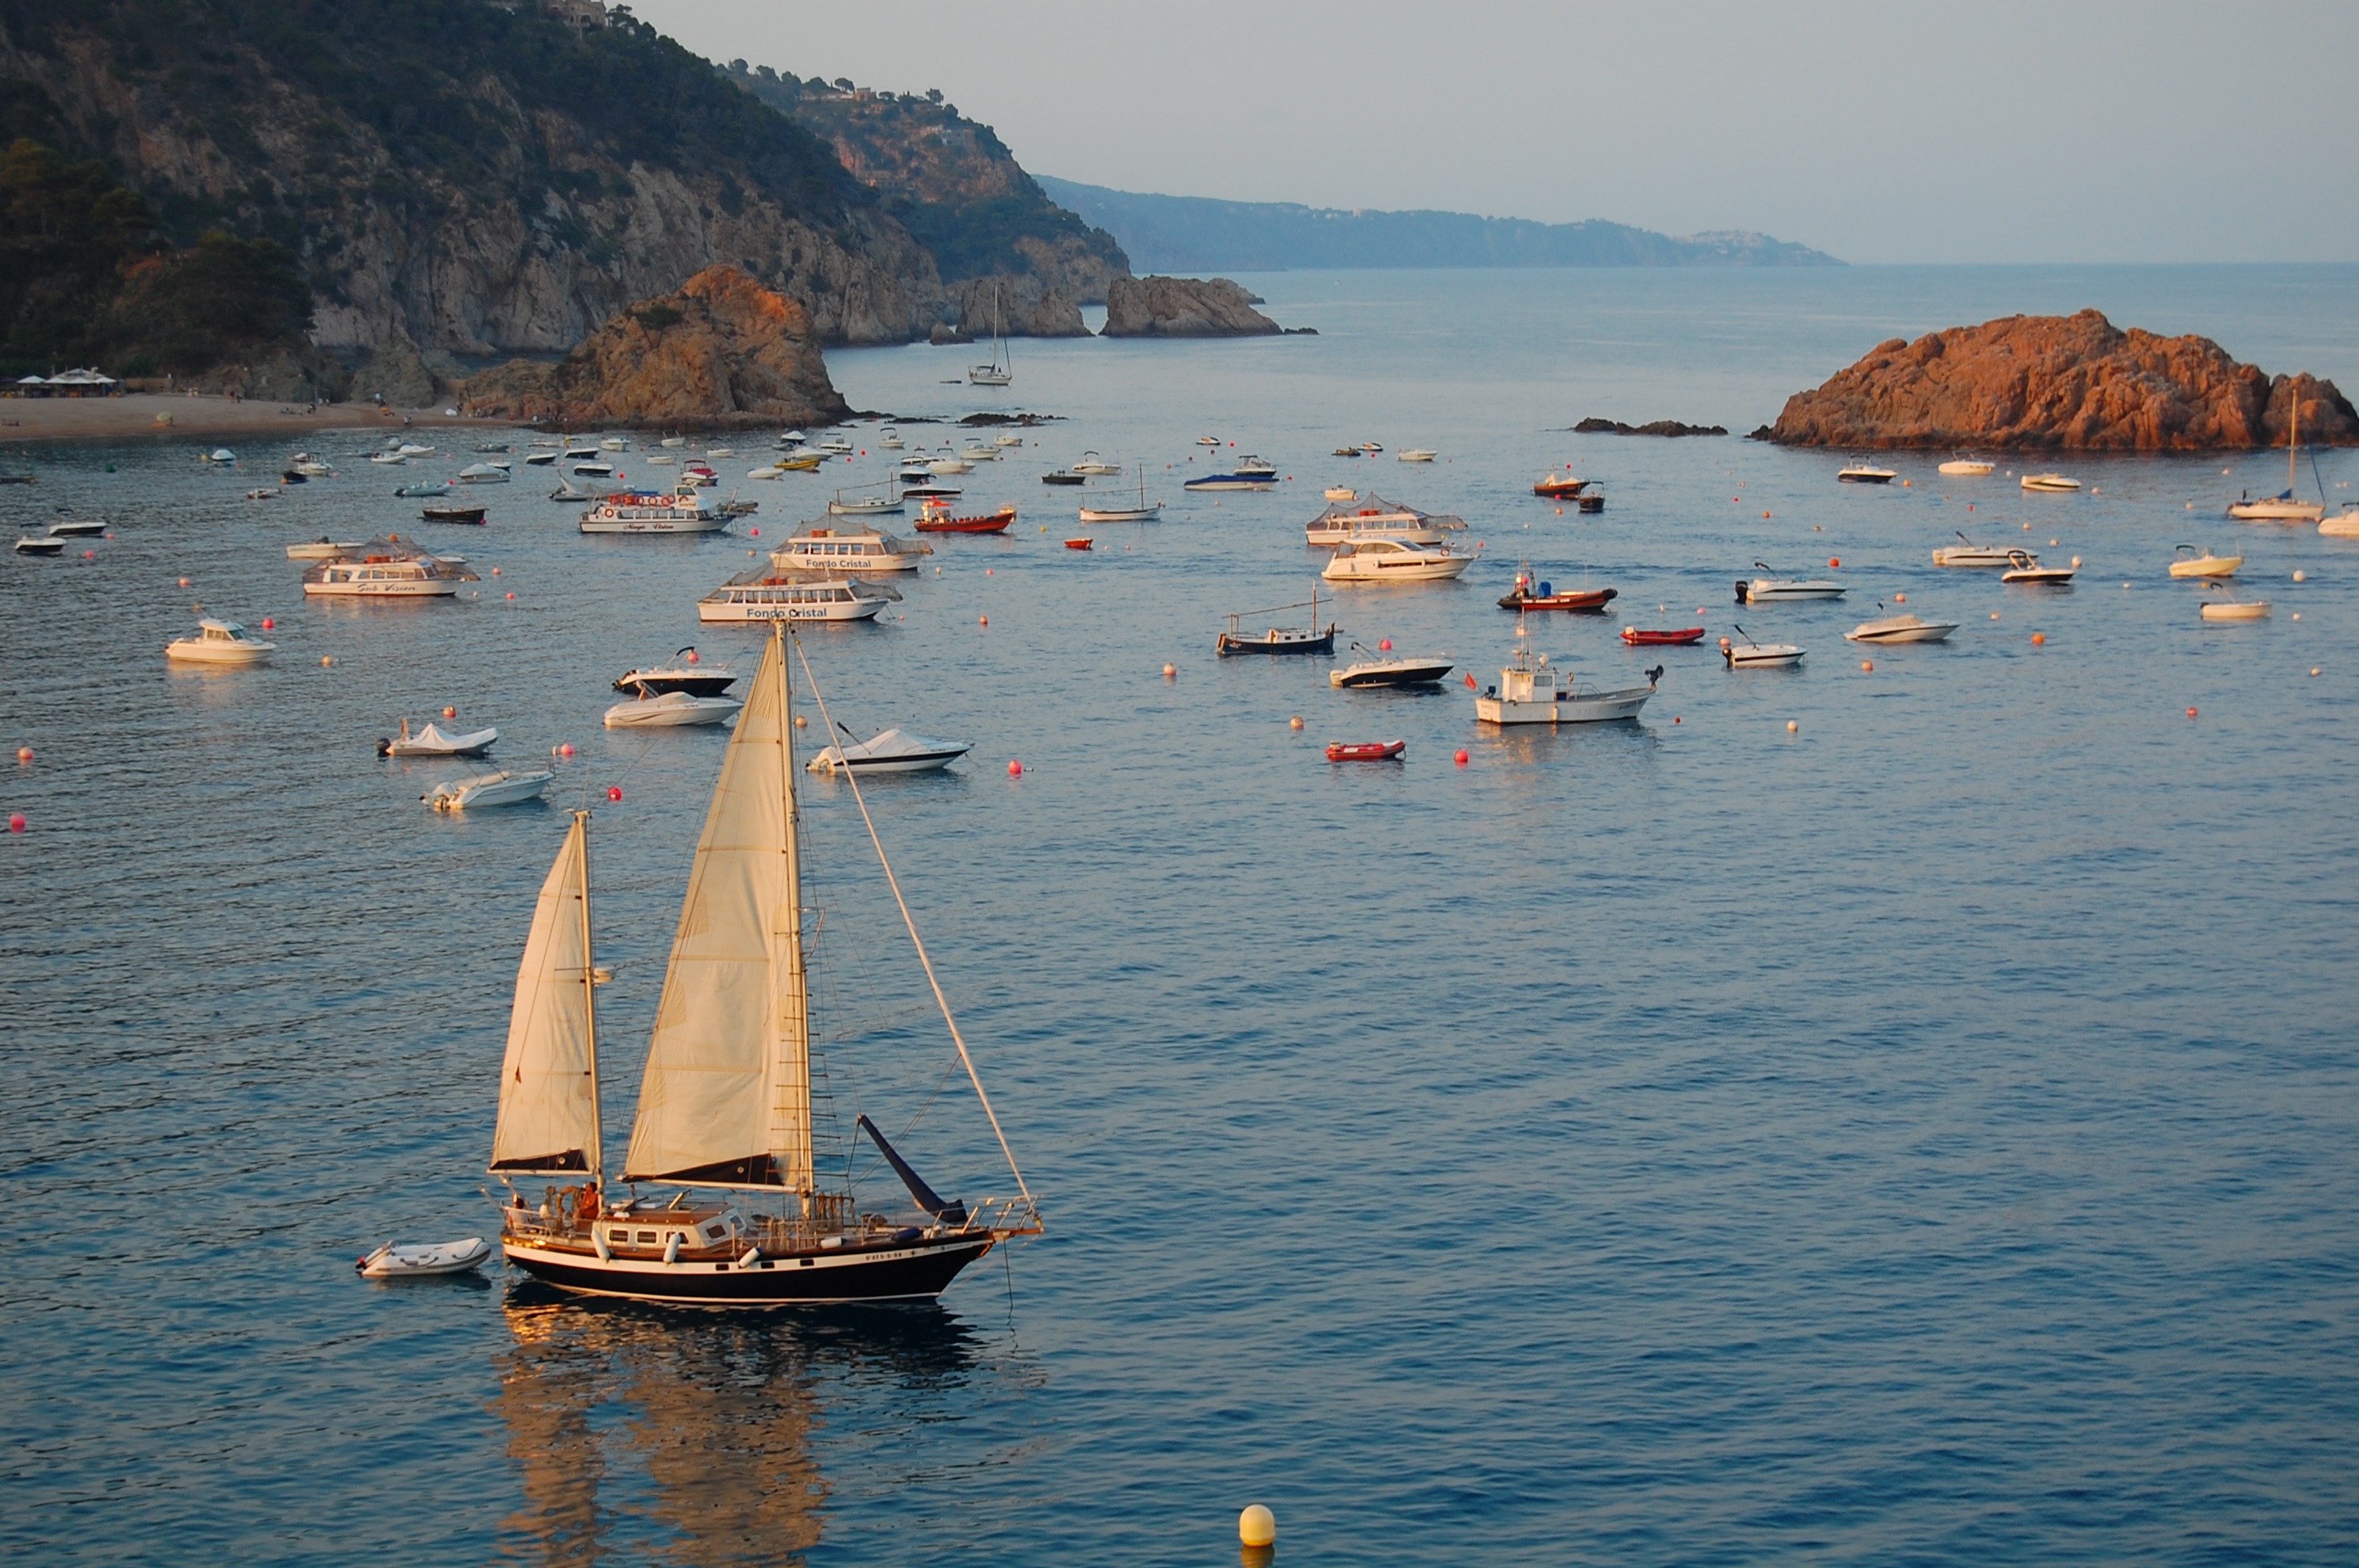
beach, sea, coast, water, ocean, boat, shore, lake, vacation, cove, vehicle, bay, body of water, boating, watercraft, cape